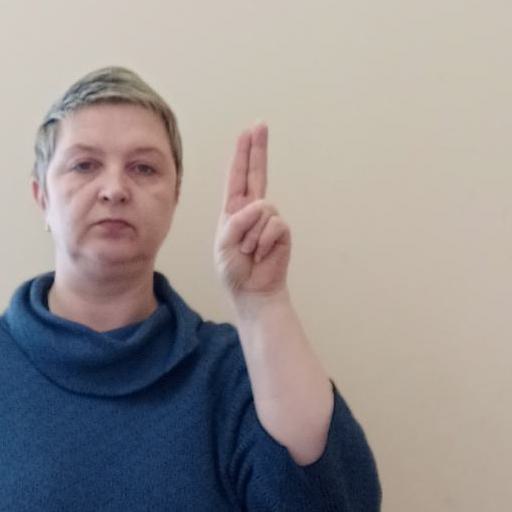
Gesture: two_up